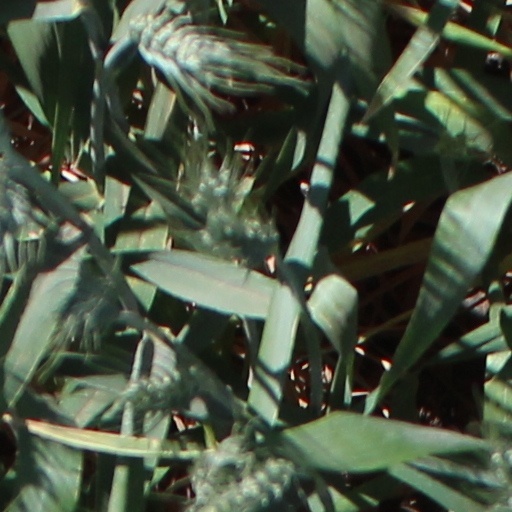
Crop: wheat